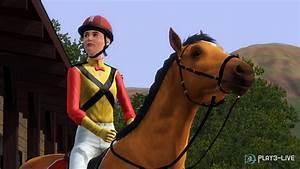
horse